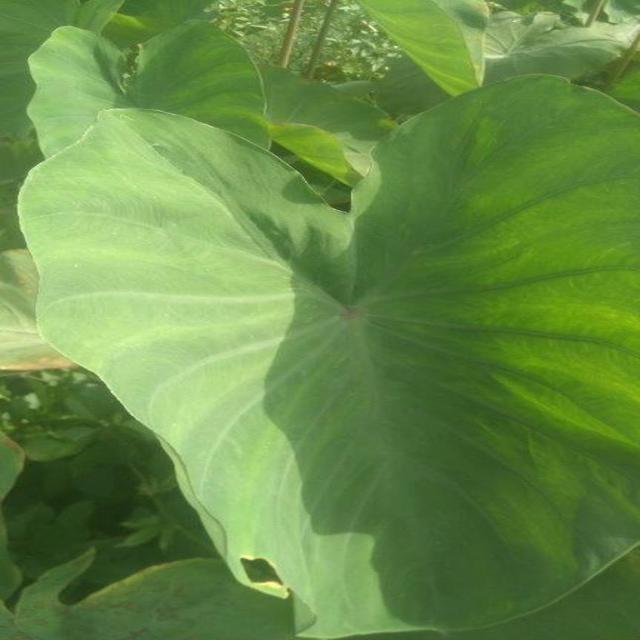
Label: Healthy